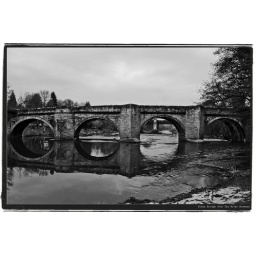
Stone bridge over the river wear